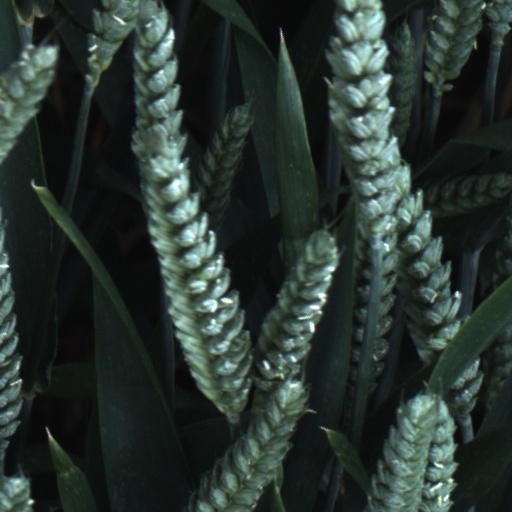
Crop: wheat